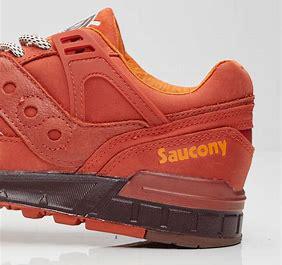
Brand: Saucony
Model: Grid SD